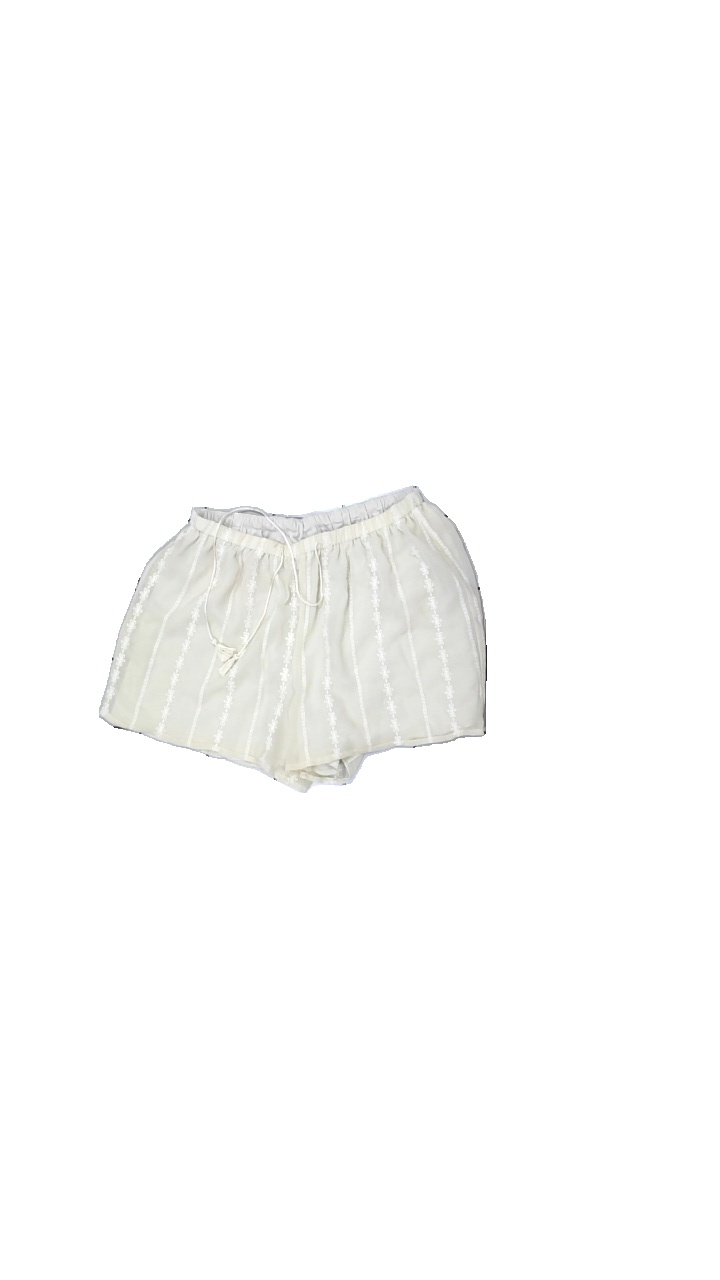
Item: Shorts (Ladies)
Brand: Bik Bok
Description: shorts med mönster
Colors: Beige
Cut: Tight
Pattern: Striped
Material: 100% polyester
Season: All
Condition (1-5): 5
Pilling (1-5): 5
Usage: Reuse
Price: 50-100